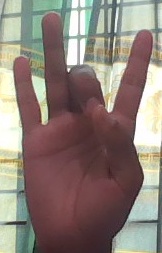
ASL sign: 8